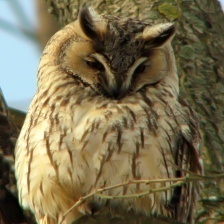
Species: LONG-EARED OWL
Scientific name: ASIO OTUS
ImageNet parent category: great_grey_owl